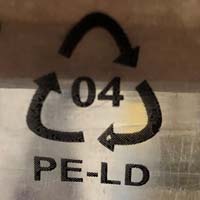
Plastic recycling code class: 4_low_density_polyethylene_PE-LD